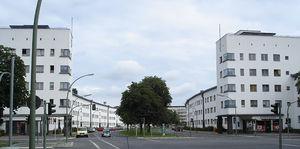
Les Cités du modernisme de Berlin est un ensemble de six cités de logements sociaux construits entre 1913 et 1934 dans les quartiers périphériques de Berlin.